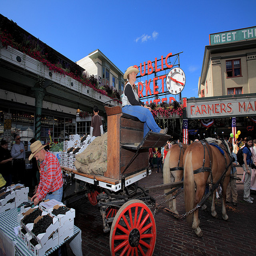
two horses are pulling a cart with a driver and some shops and people
a public market with a horse drawn carriage holding fresh produce.
A market with carriages, people shopping and vendors.
A horse pulled wagon is going through the farmers market.
A man sits on top of a buggy with horses while other people look around the Farmer's Market.